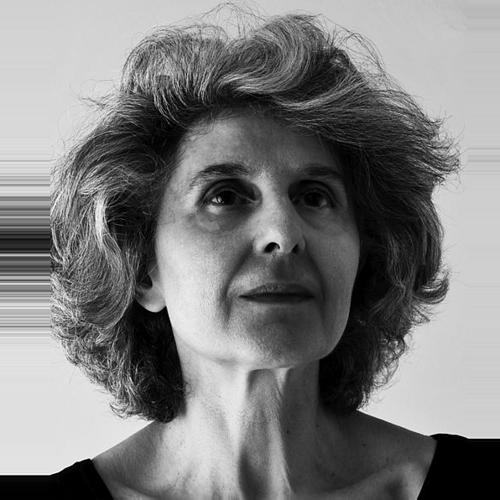
Age: 60